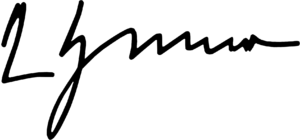
Leonid Danilovytch Koutchma, né le 9 août 1938 à Tchaïkine, dans la région de Novhorod-Siverskyï, est un homme d'État ukrainien. Ingénieur, membre du Parti communiste de l'Union soviétique de 1960 à 1991, il est Premier ministre de 1992 à 1993, puis président de la République de 1994 à 2005.